Manhattan

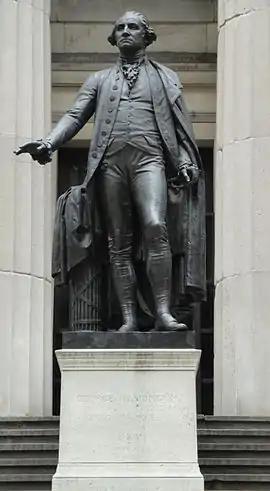
Statue of George Washington in front of Federal Hall on Wall Street, where in 1789 he was sworn in as the first U.S. president.

Manhattan was at the heart of the New York Campaign, a series of major battles in the early stages of the American Revolutionary War. The Continental Army was forced to abandon Manhattan after the Battle of Fort Washington on November 16, 1776. The city, greatly damaged by the Great Fire of New York during the campaign, became the British military and political center of operations in North America for the remainder of the war. British occupation lasted until November 25, 1783, when George Washington returned to Manhattan, a day celebrated as Evacuation Day, marking when the last British forces left the city.